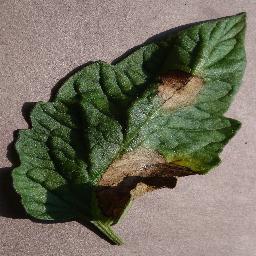
Label: Tomato___Late_blight